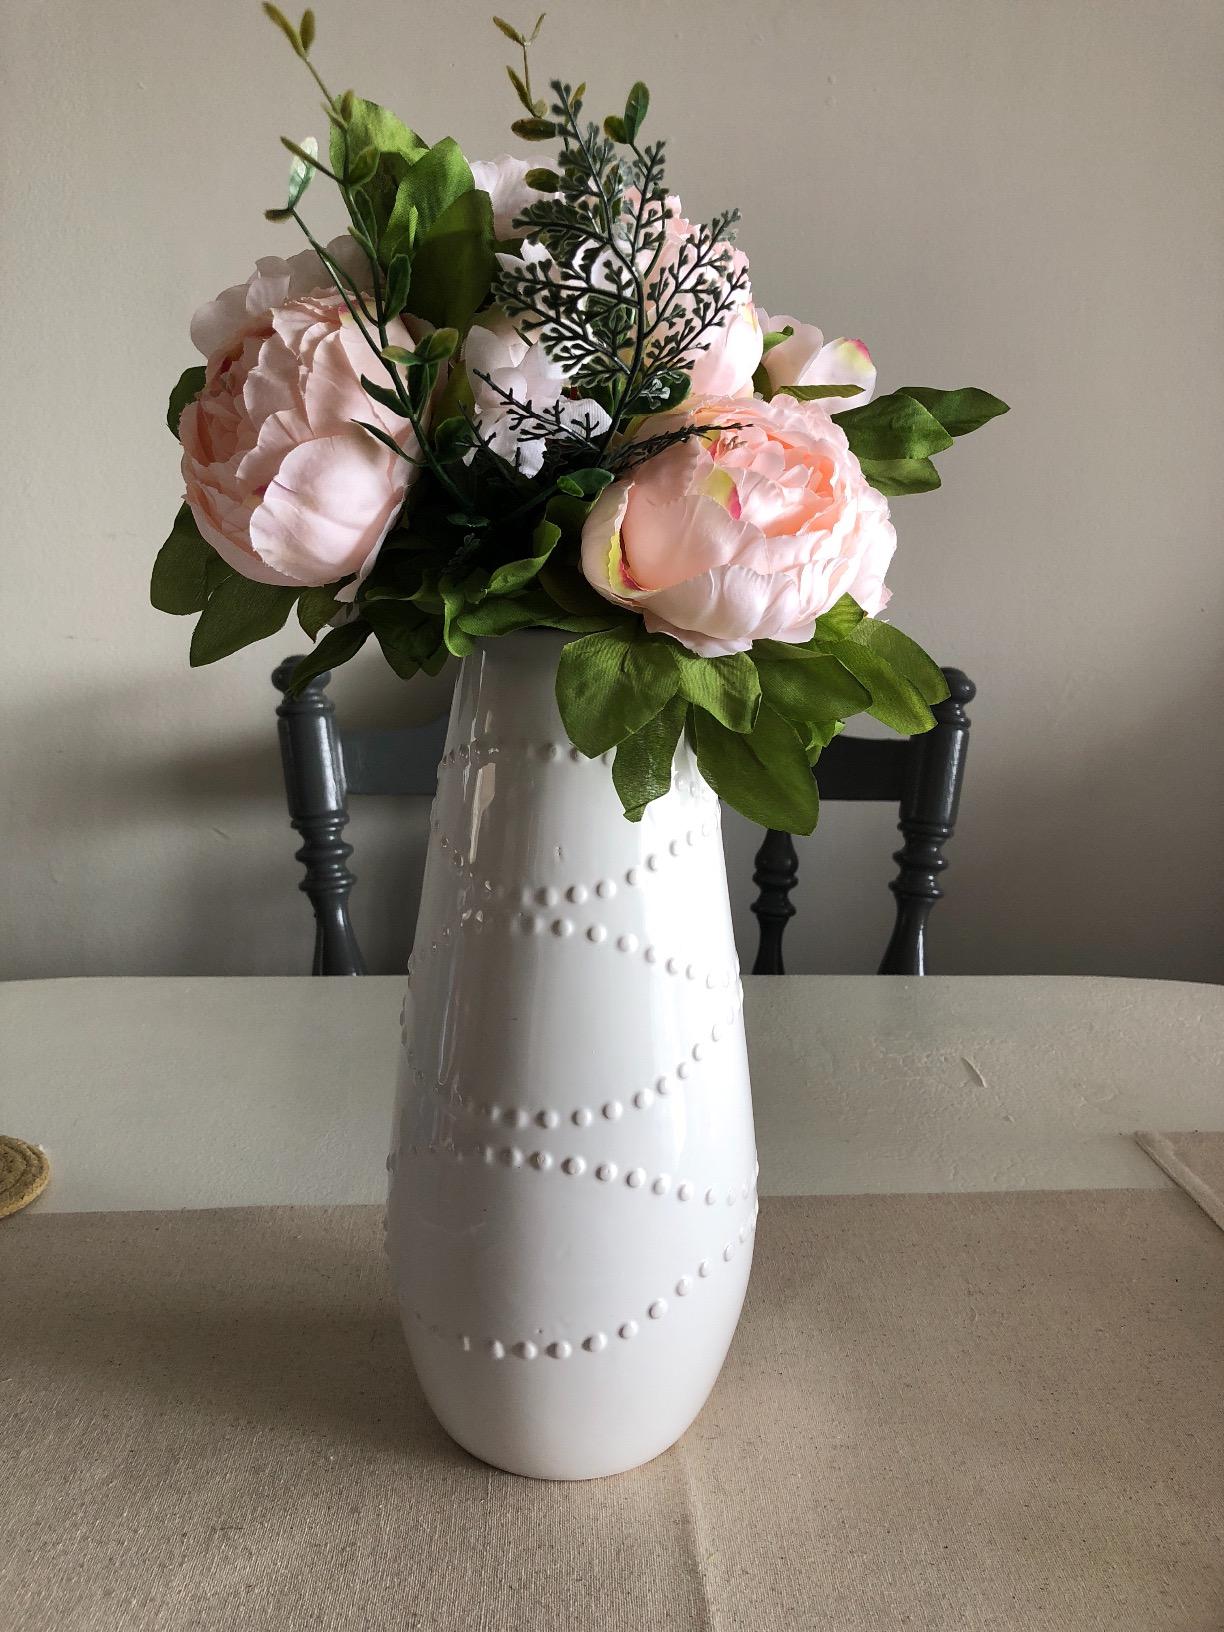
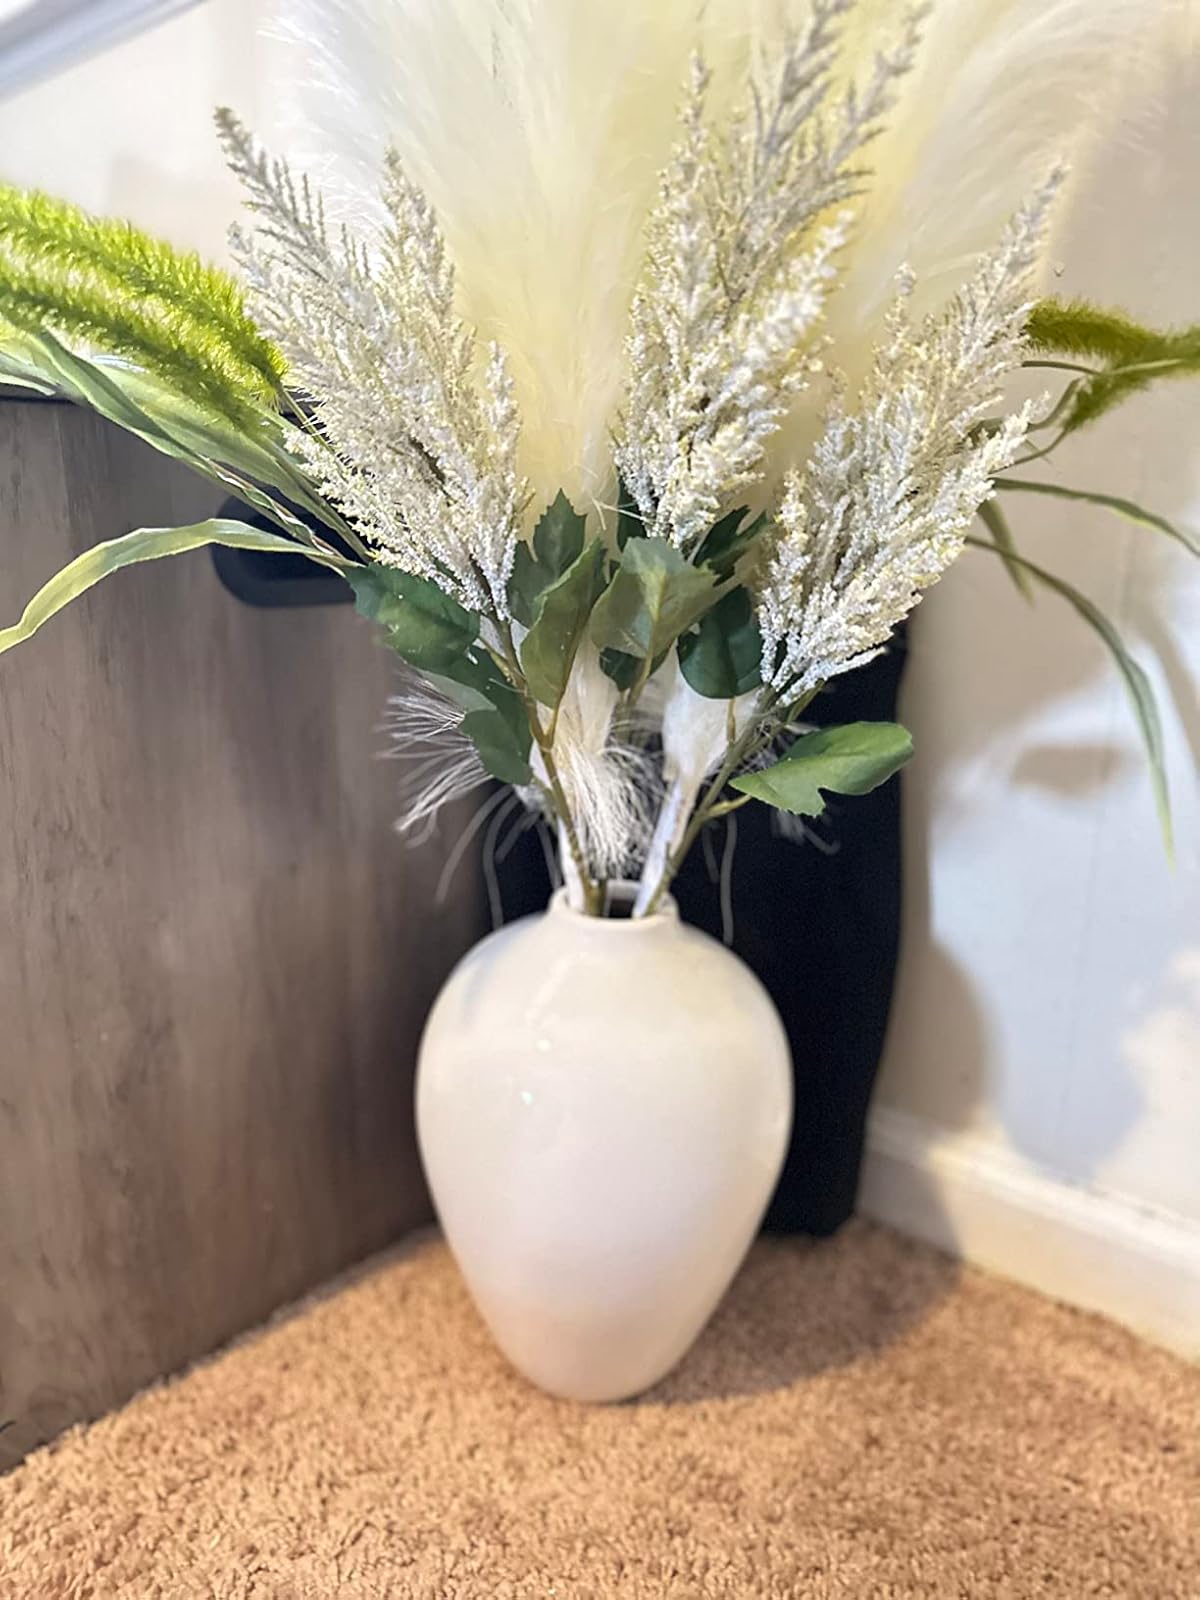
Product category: vase
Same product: no